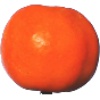
Label: Clementine 1